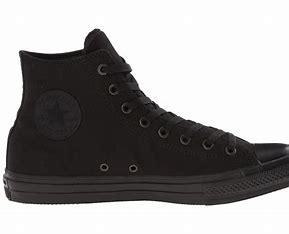
Brand: Converse
Model: Chuck Taylor All Star Ii